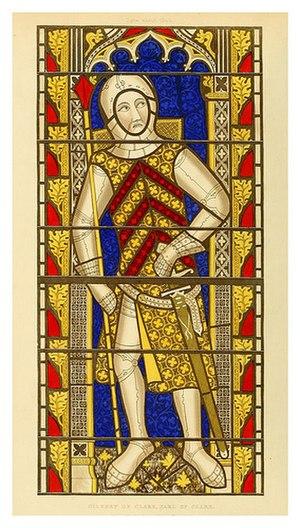
Gilbert de Clare, 4ᵉ comte d'Hertford et 5ᵉ comte de Gloucester, est le fils de Richard de Clare, 3ᵉ comte d'Hertford.